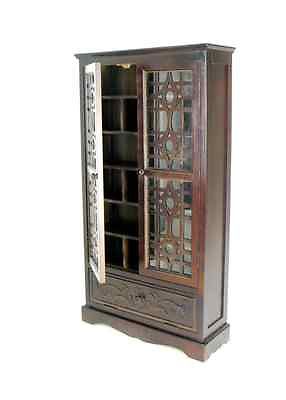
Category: cabinet